Palestine pound

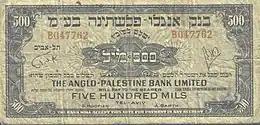
A 500 mil (£P) note issued by the Anglo-Palestine Bank in Jaffa in 1948.

The Palestine pound or Palestine lira ( []; or לירה פלשתינאית ; symbol: £P), was the currency of the British Mandate of Palestine from 1 November 1927 to 14 May 1948, and of the State of Israel between 15 May 1948 and 23 June 1952, until it was replaced with the Israeli pound.